Googie architecture

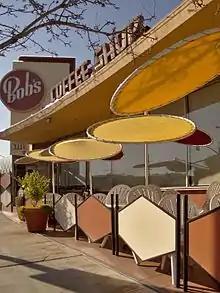
Patio tables at the Bob's Big Boy restaurant in Burbank, California

The identity of the first architect to practice in the style is often disputed, though Wayne McAllister was one early and influential architect in starting the style with his 1949 Bob's Big Boy restaurant in Burbank. McAllister got his start designing fashionable restaurants in Southern California, which led to a series of Streamline Moderne drive-ins during the 1930s; though he did not have formal training as an architect, he had been offered a scholarship at the architecture school at the University of Pennsylvania because of his skill. McAllister developed a brand for coffee shop chains by developing a style for each client – which also allowed customers to easily recognize a store from the road.